Gamelan degung

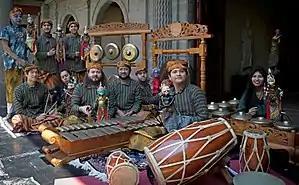
A gamelan degung player

Gamelan degung is a form of Sundanese musical ensemble that uses a subset of modified gamelan instruments with a particular mode of "degung" scale. The instruments are manufactured under local conditions in towns in West Java such as Bogor and Bandung. "Degung" music is often played at public gatherings in West Java, such as at local elections, as well as many other events. There is international interest in "degung" as well among communities in other countries interested in Indonesian and gamelan music.